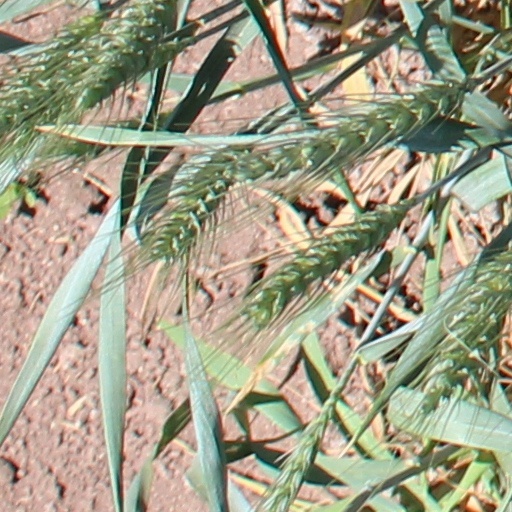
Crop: wheat